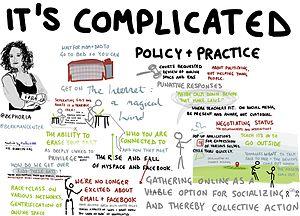
It's Complicated: The Social Lives of Networked Teens est un ouvrage publié en 2014 par Danah Boyd qui explique aux parents ce que leurs enfants font sur Internet.